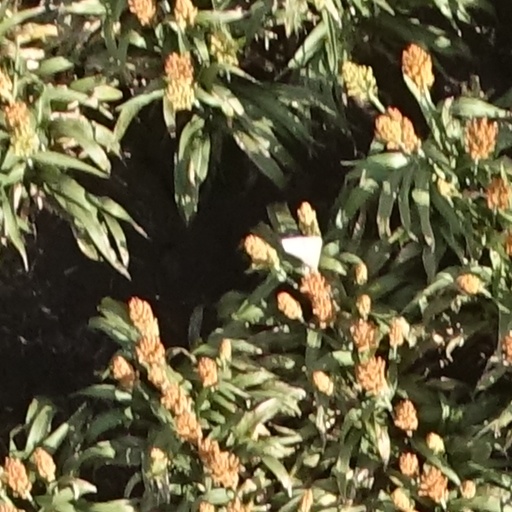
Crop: sorghum